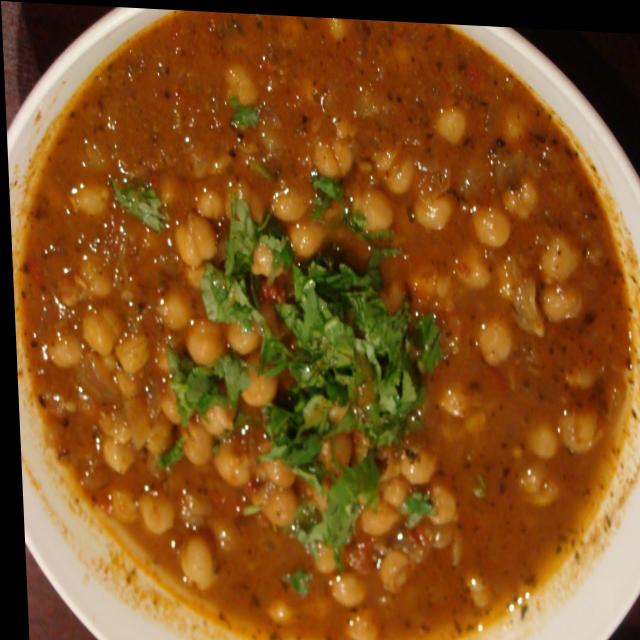
Dish: chole